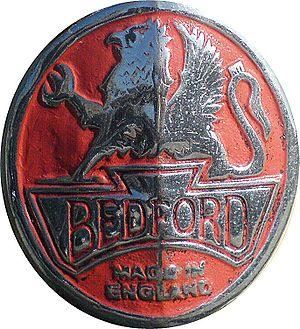
Bedford Vehicles, nom le plus souvent raccourci en Bedford, était une filiale du constructeur anglais Vauxhall, quand celui-ci faisait partie de General Motors. Fondée en 1930 et disparue en 1986, elle était spécialisée dans les véhicules utilitaires, dont elle fut un important acteur international. La marque fut longtemps l'entité la plus profitable de la galaxie General Motors en Europe.